Syrian Air Defence Force

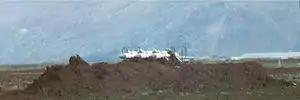
Part of a Syrian 2K12 Kub ground-to-air missile site built near the Beirut-Damascus highway and overlooking the Bekaa Valley, in early 1982 during the 1982 Lebanon War.

The Israeli military estimated that 86% of the SyADF systems were destroyed during the airstrikes conducted by the Israeli Air Force on 9 and 10 December 2024.